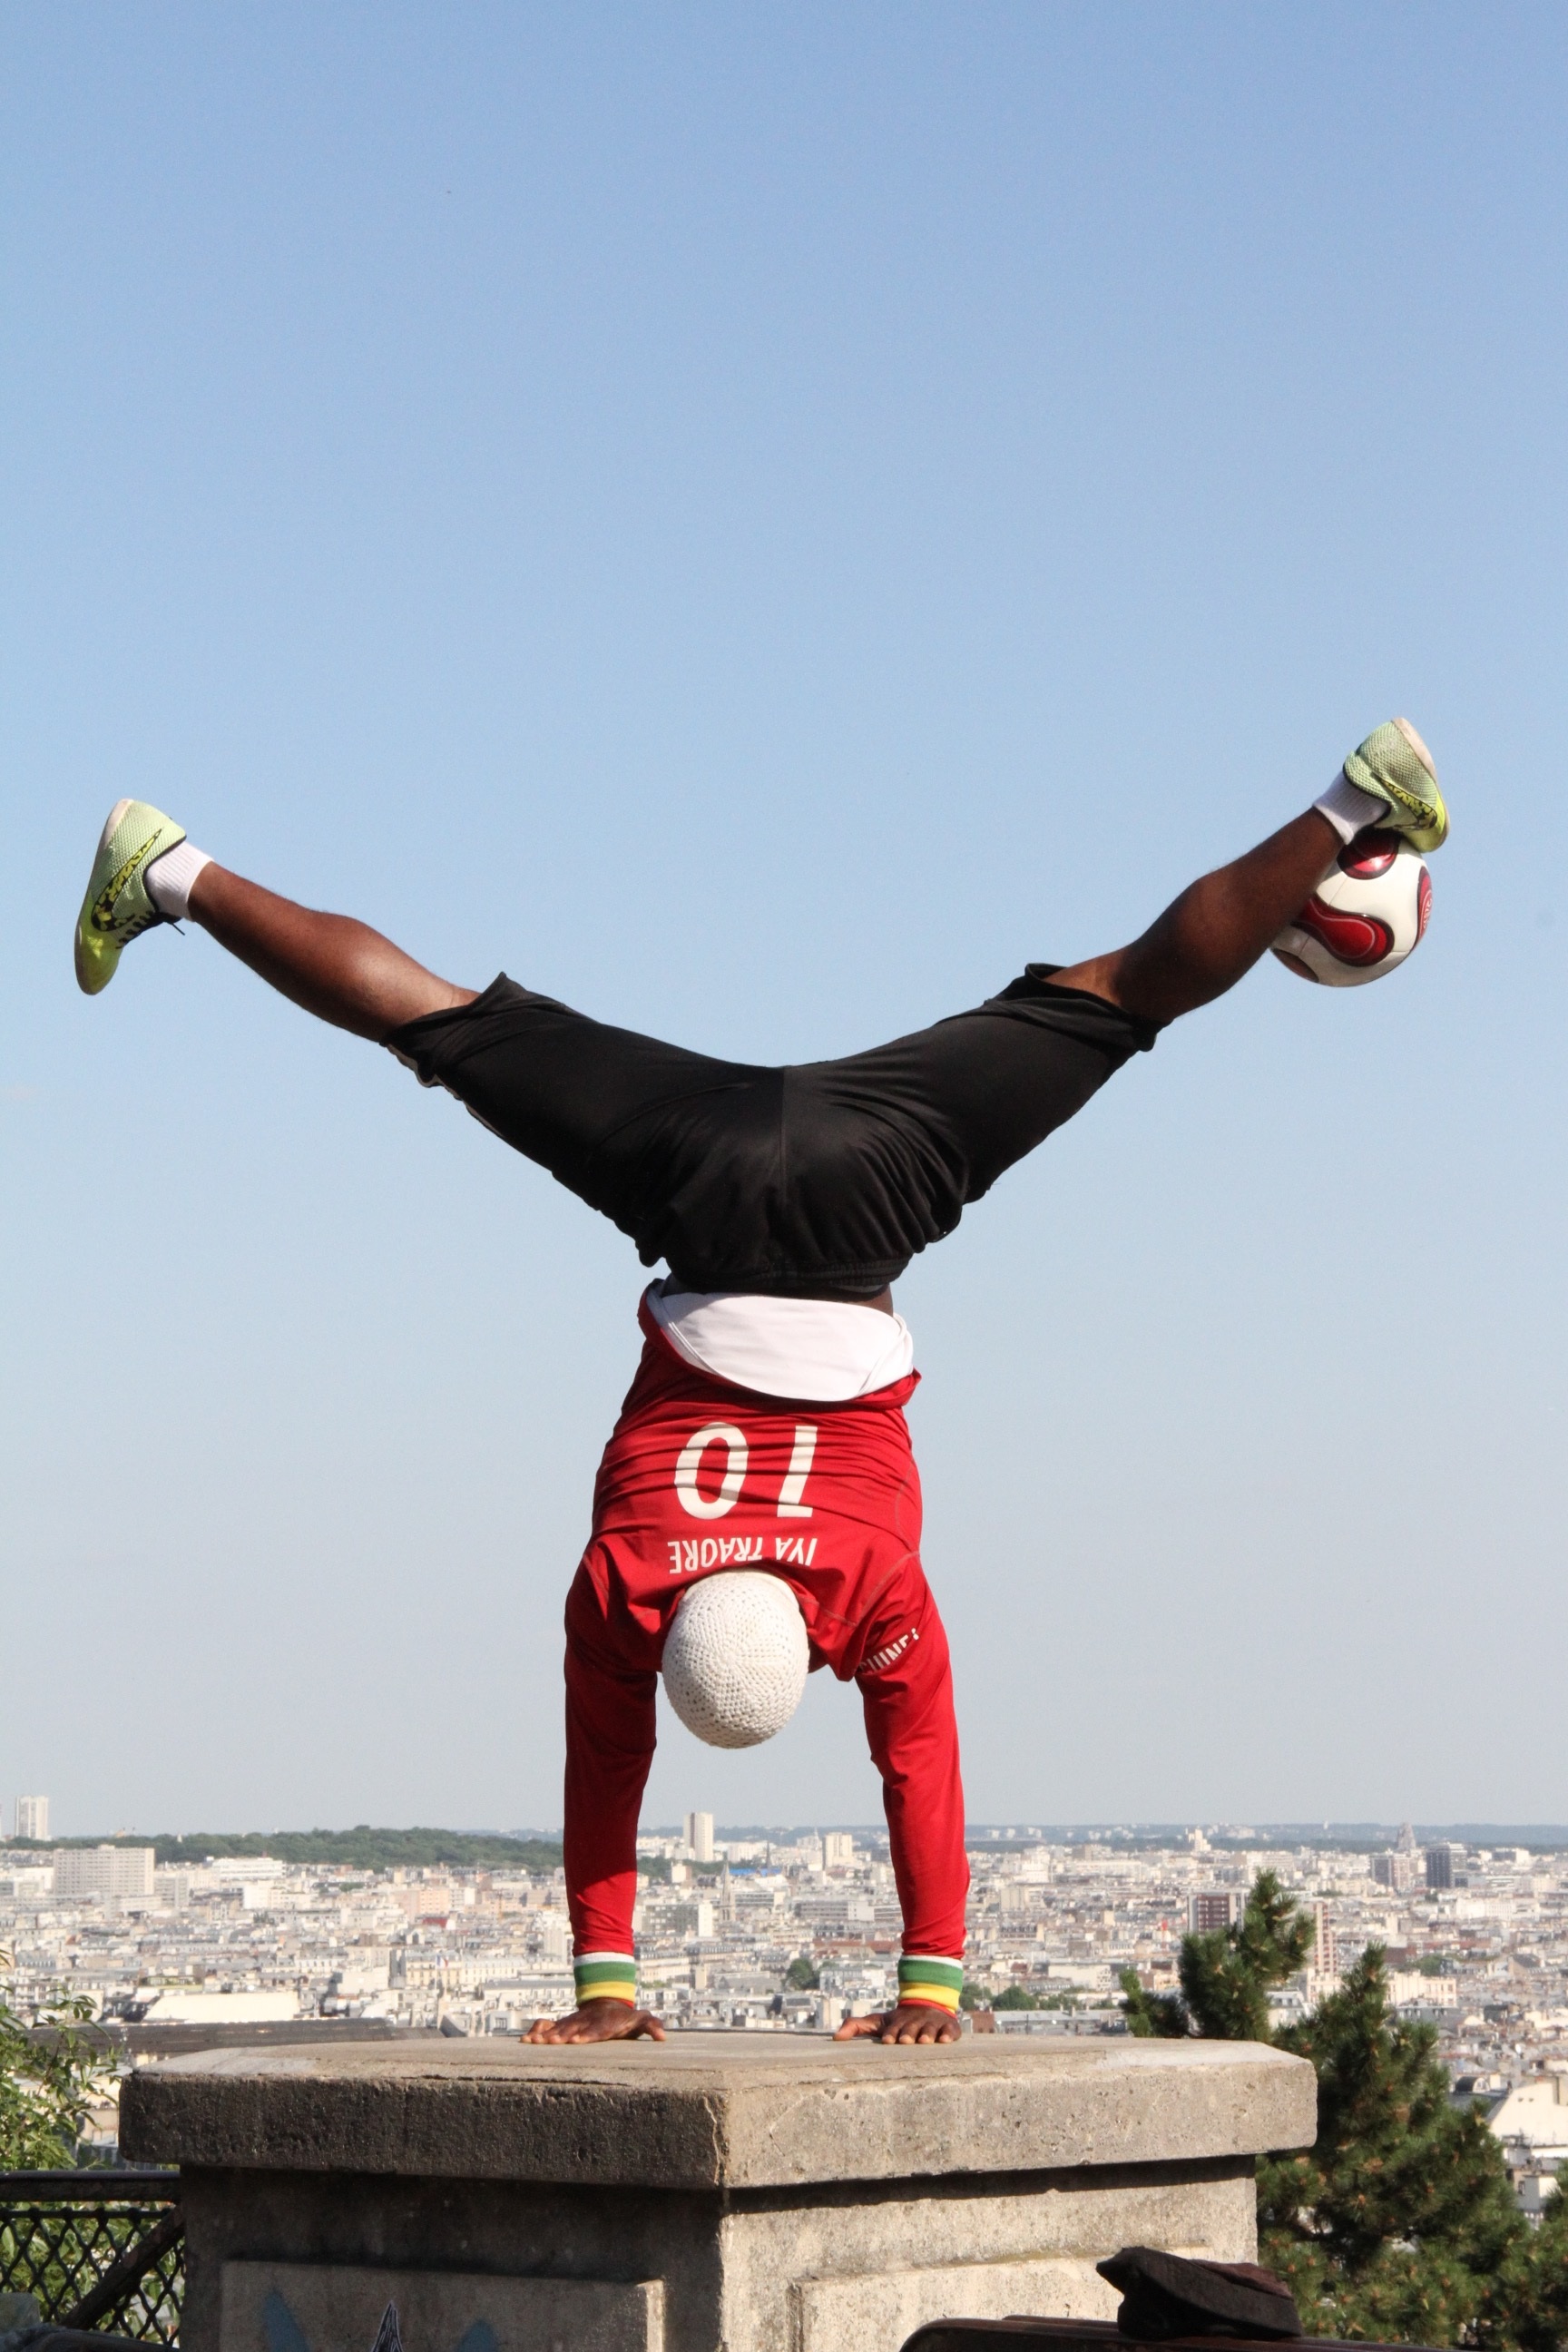
jumping, soccer, extreme sport, muscle, street performer, busker, paris france, physical fitness